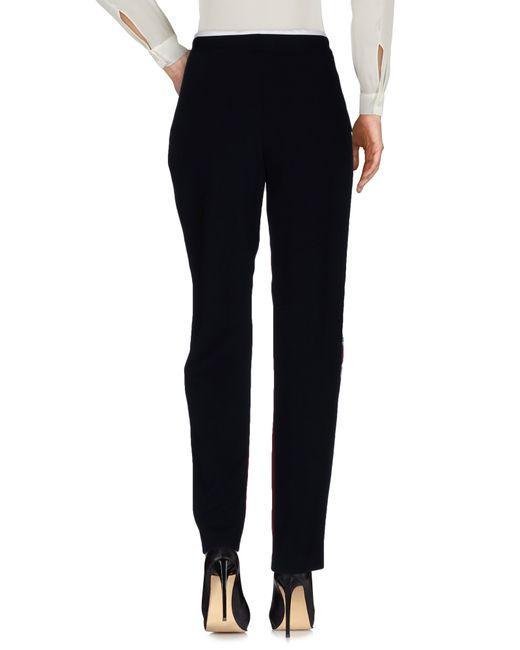
schwarze Hose, schlichtes und gerades Design, Bund ohne Gürtelschlaufen, ideal für den Weg zur Arbeit im Büro, Baumwoll-Spandex-Stoff, elegant und edel